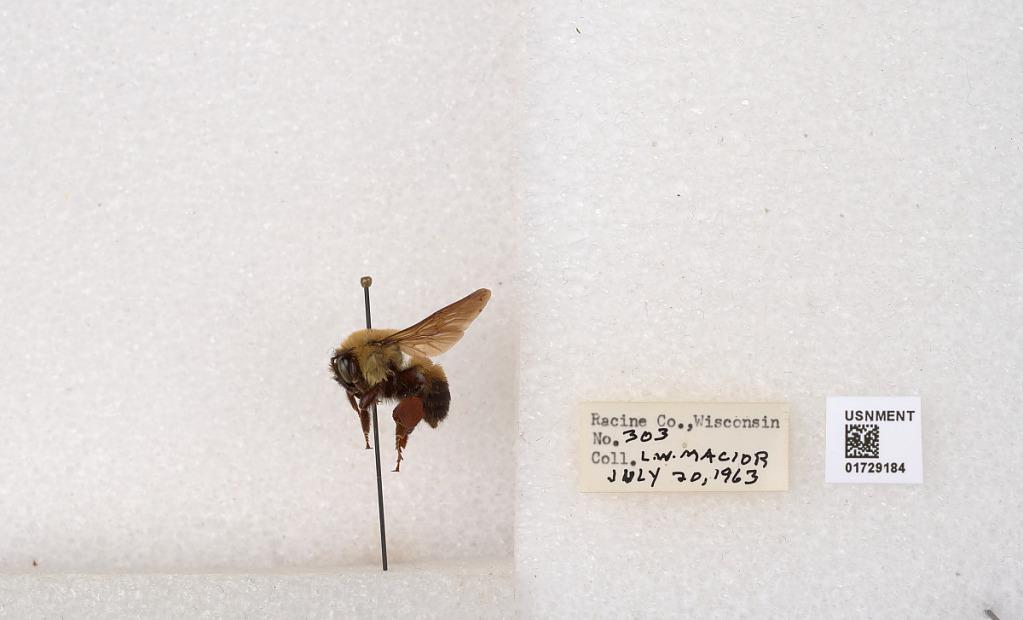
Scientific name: Bombus (Separatobombus) griseocollis (De Geer)
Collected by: L. Macior
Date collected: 1963-7-20
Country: United States
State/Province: Wisconsin
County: Racine
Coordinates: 42.7299, -87.8123